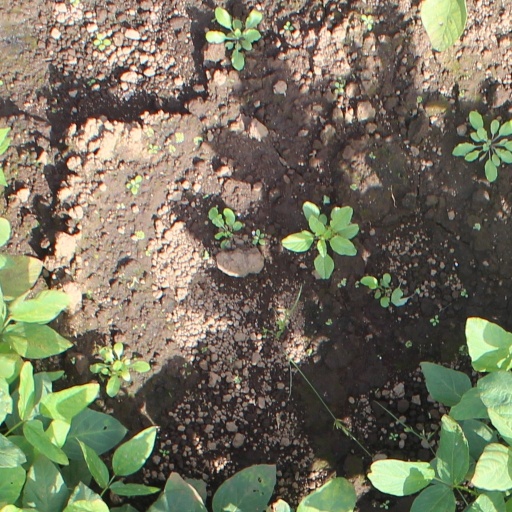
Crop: soybean